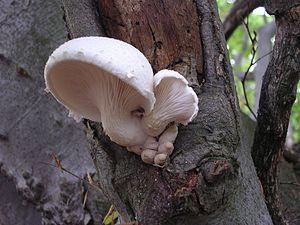
Chez les champignons basidiomycètes et ascomycètes, le chapeau, appelé aussi piléus, est la partie du sporophore qui renferme les organes de fructification. Il est composé de trois tissus : la cuticule, qui est une membrane de surface, l'hyménophore qui constitue la chair du champignon et l'hyménium qui produit les spores. Ce dernier peut être lisse, formé de plis, de lames, de tubes ou d'aiguillons.